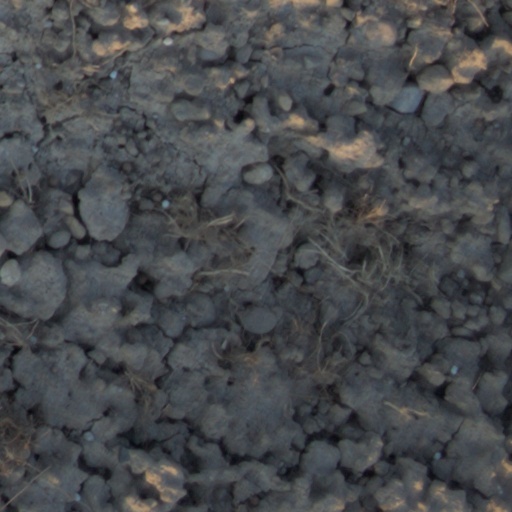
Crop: wheat